Cats in ancient Egypt

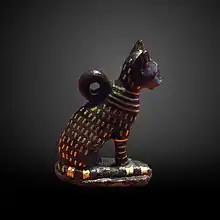
Cat amulet

Amulets with cat heads came into fashion in the 21st century BC during the 11th Dynasty. A mural from this period in the tomb of Baqet III depicts a cat in a hunting scene confronting a rat-like rodent.